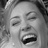
Emotion: happy